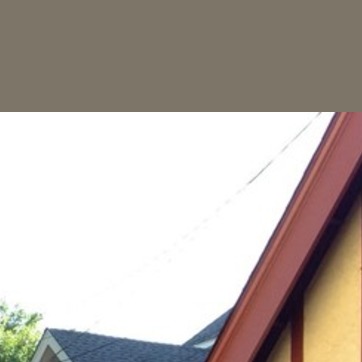
Material: sky